Ethnic groups in the Philippines

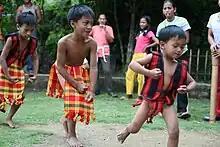

The Ibaloi people (Ibaloi: ivadoy, /ivaˈdoj/) are an indigenous ethnic group found in Benguet Province of the northern Philippines. Their native language is "Ibaloi", also known as "Inibaloi" or "Nabaloi". The term Ibaloi is derived from "i-", a prefix signifying "pertaining to," and "badoy", meaning ""house,"" together meaning ""people who live in houses."" The Ibaloi primarily inhabit the southeastern part of Benguet, with a population of 209,338 as of 2020. They also live in the western part of Nueva Vizcaya and the eastern part of La Union. The Ibaloi are distributed in the mountain valleys and settlements. Ancestral land claims by Ibaloi communities include parts of Baguio.